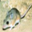
Label: mouse